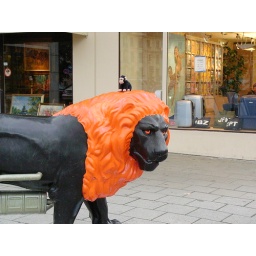
These lions were all over the place, painted differently, because the lion is Munich's mascot the way the bear s Berlin's mascot.